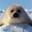
Label: seal